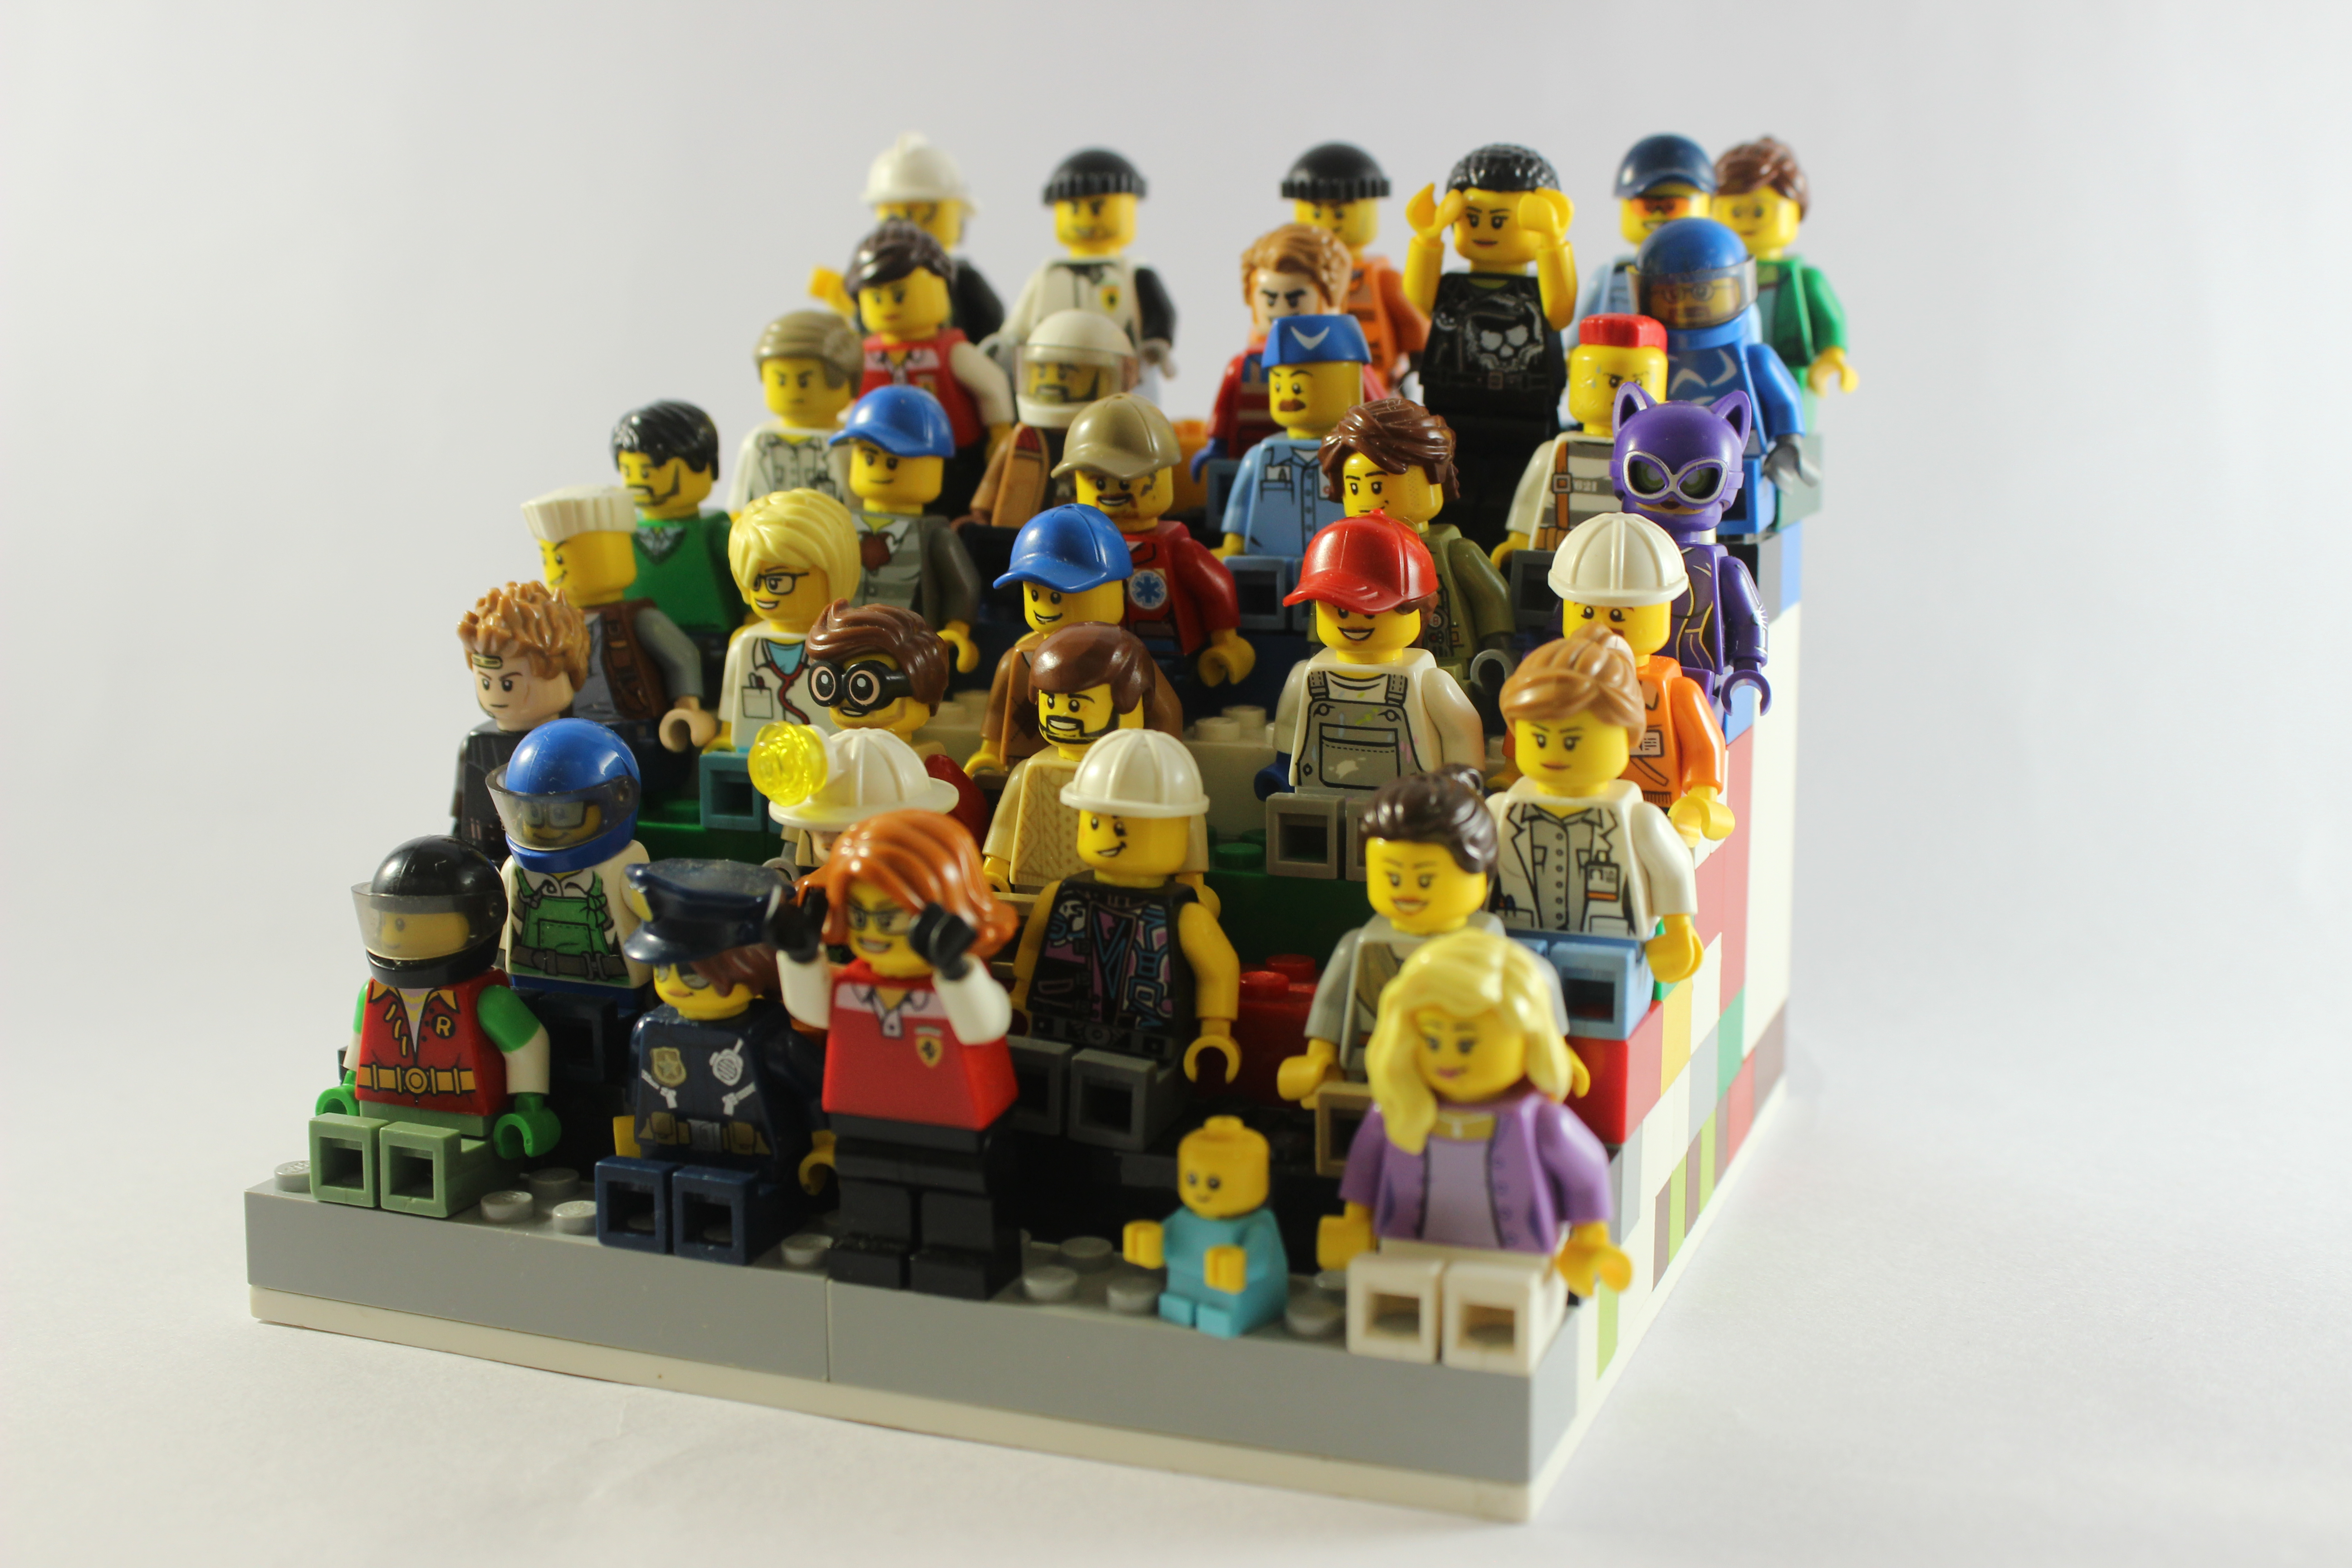
lego, toy, toy block, action figure, team, fictional character, Interlocking block, plastic, figurine, collection